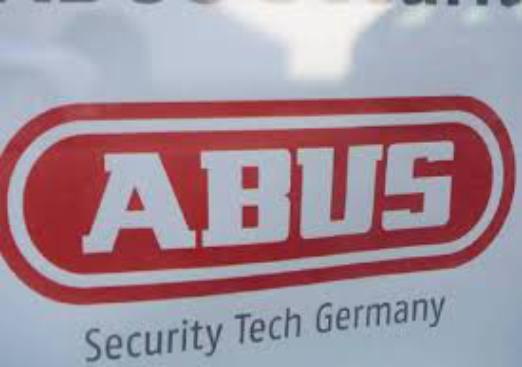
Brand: abus
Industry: Others